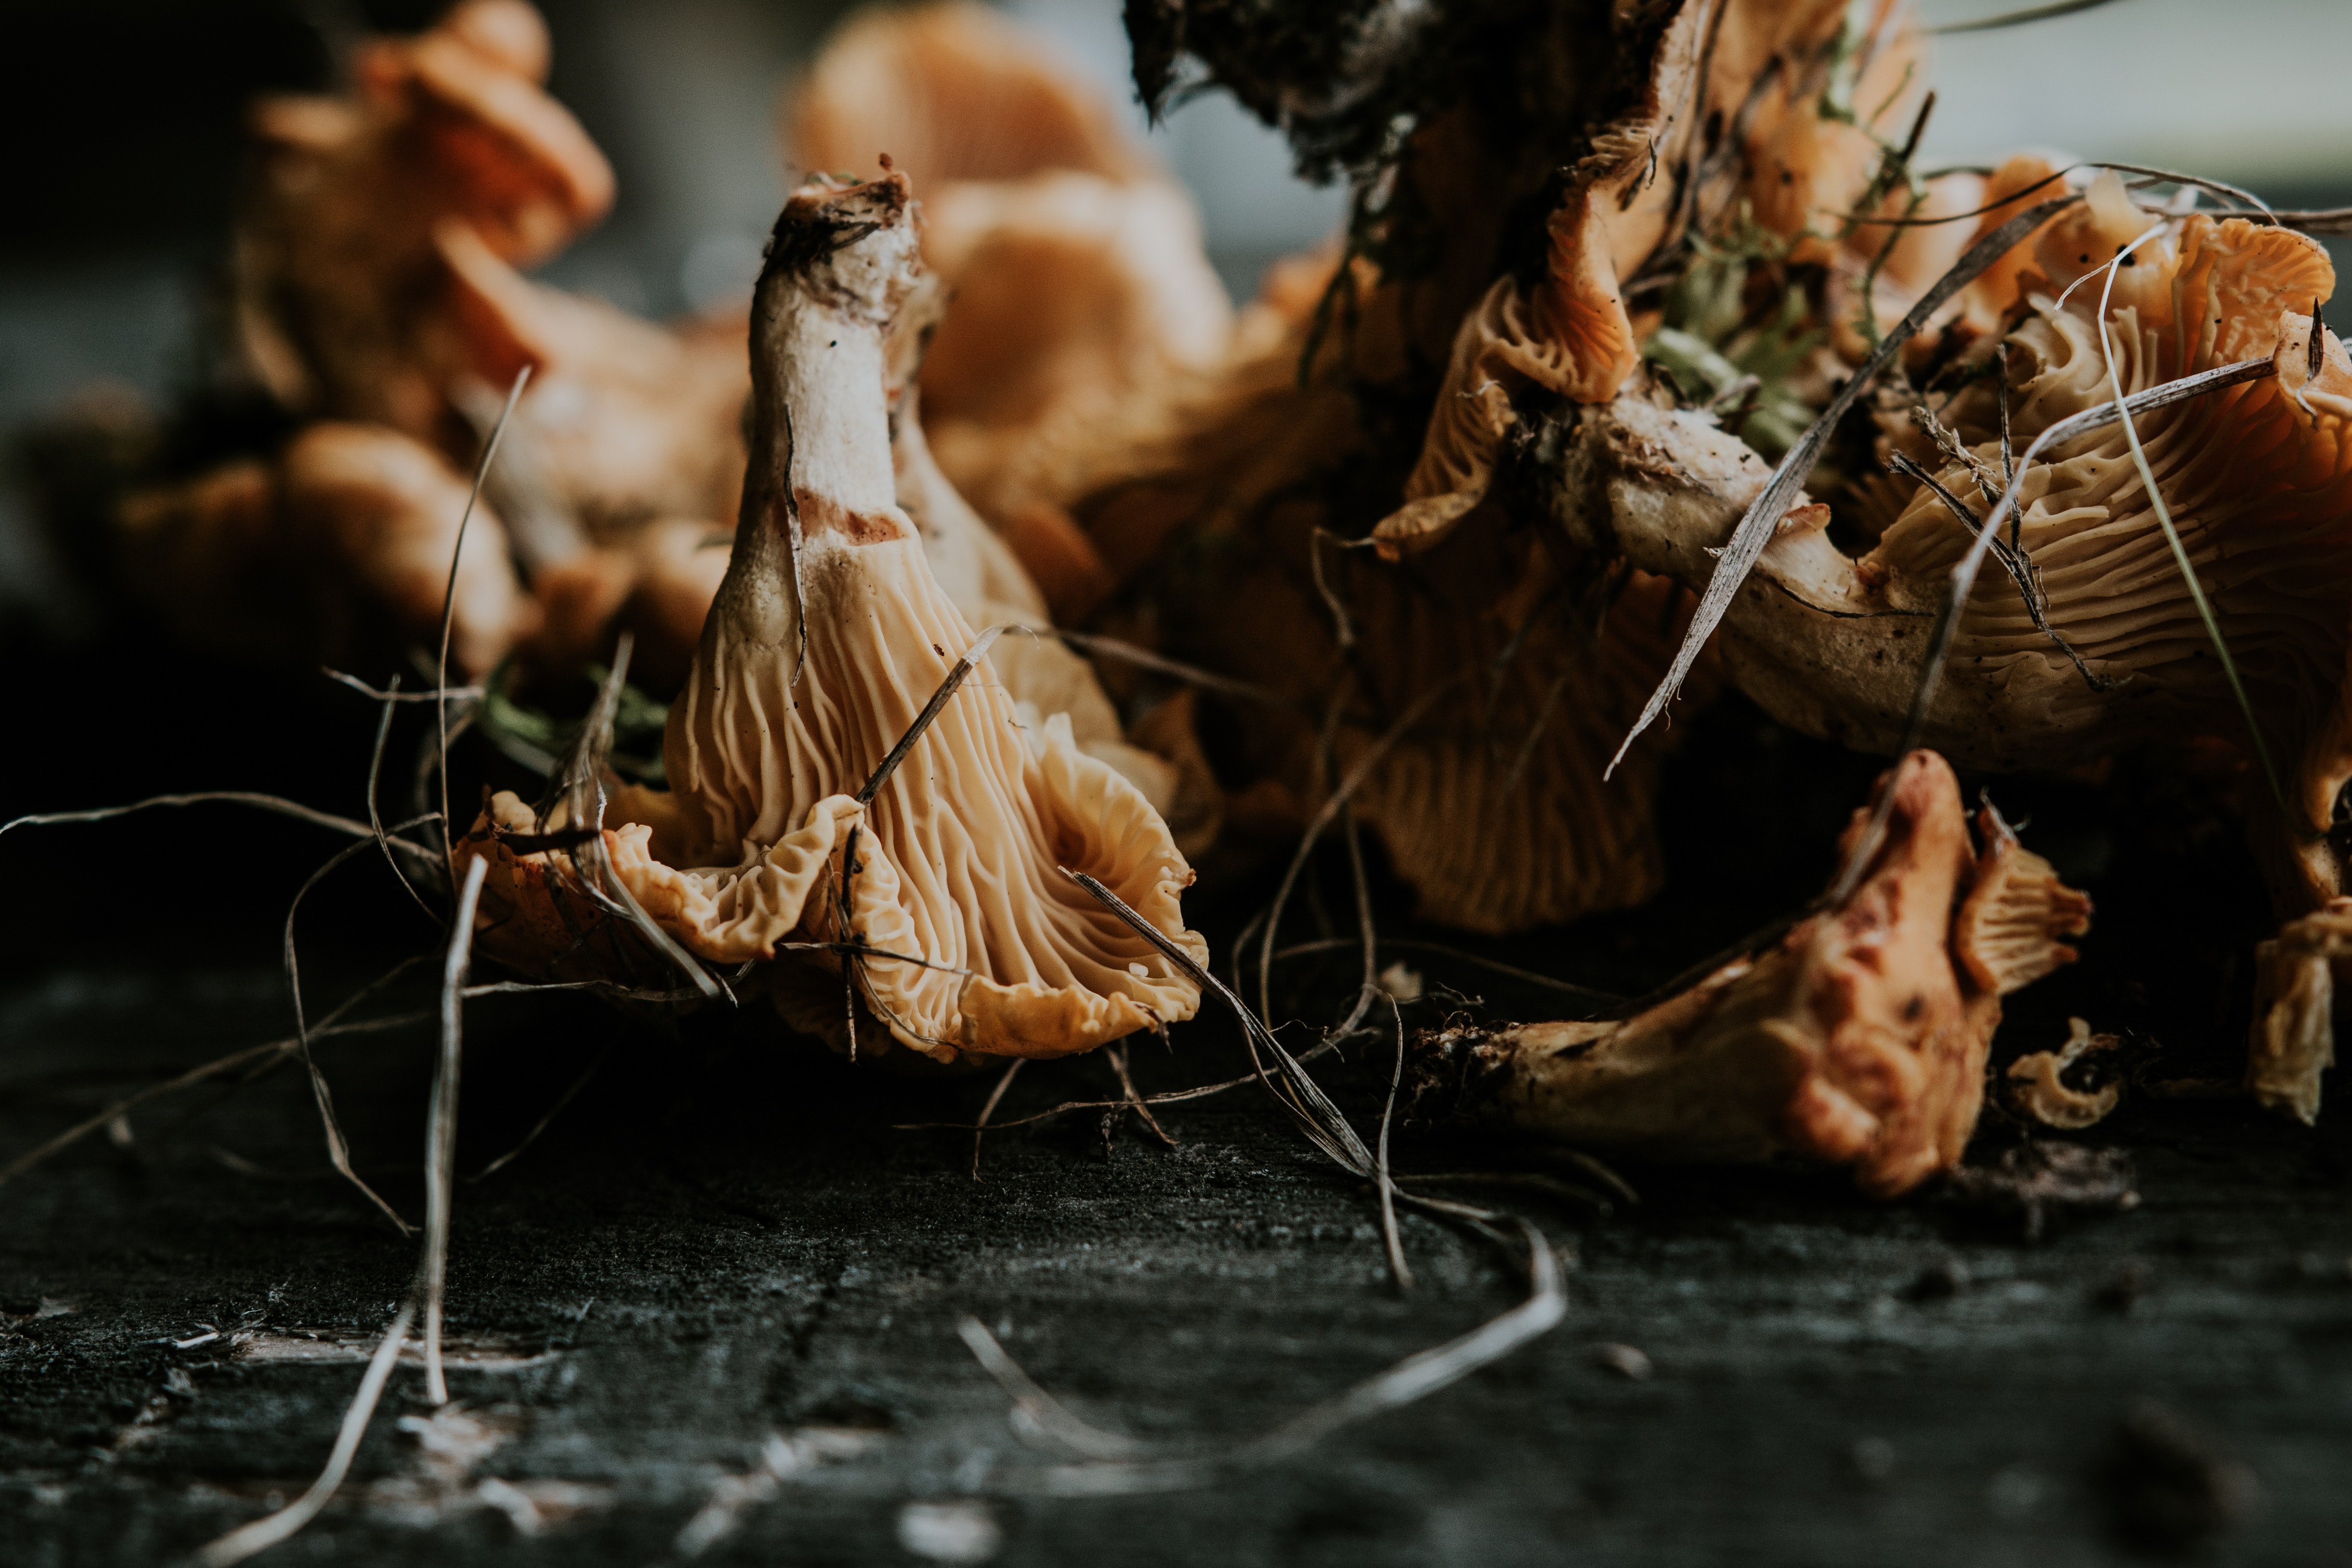
plant, vegetable, garlic, food